Palazzo Marcello

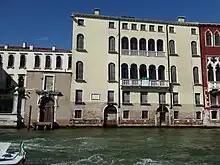
Palazzo Marcello (centre).

Palazzo Marcello is a Renaissance-style palace on the Grand Canal, located between the Palazzo Erizzo alla Maddalena and the Ca' Vendramin Calergi in the sestiere of Cannaregio of Venice, Italy.